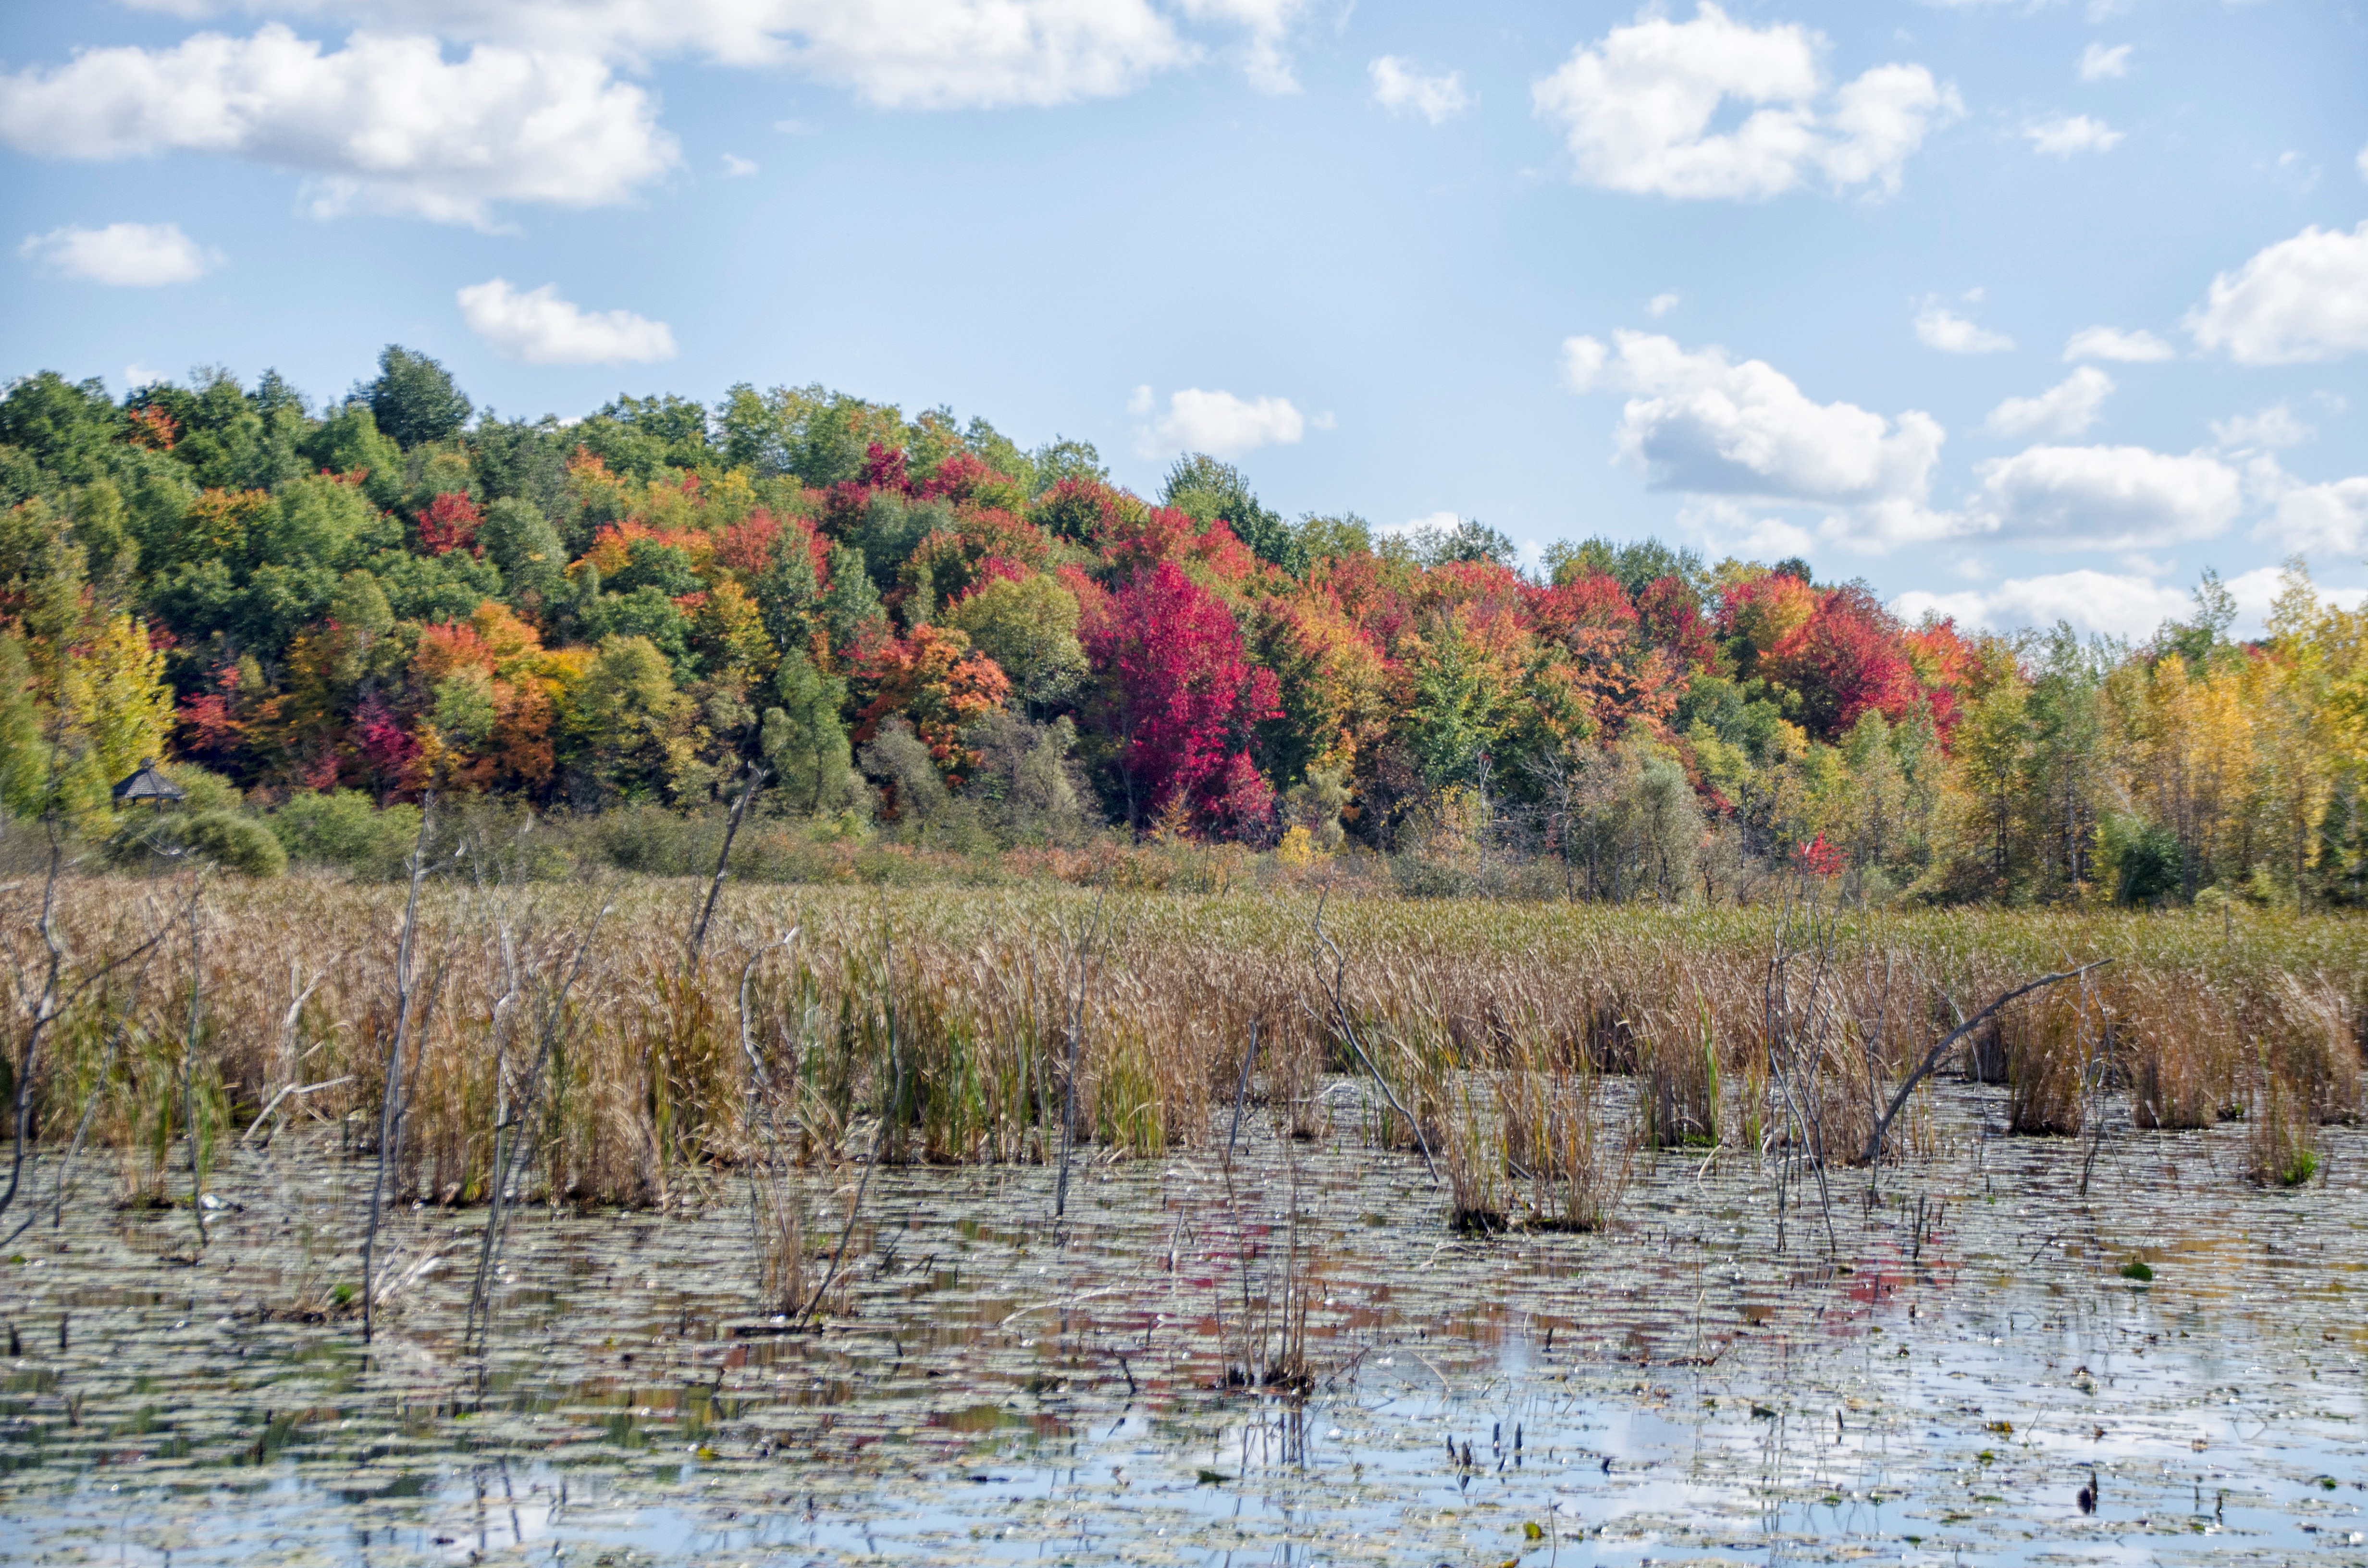
tree, nature, marsh, swamp, wilderness, meadow, leaf, lake, river, pond, reflection, autumn, season, canada, wetland, bog, quebec, habitat, ecosystem, sherbrooke, natural environment